Croveo

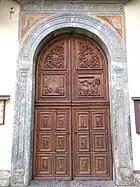
Nativity of the Virgin Mary and the twelve Apostles on the principal wooden door of the Parish Church of Croveo, Italy

The oldest buildings in Croveo dates from the 16th century to the middle of the 17th century. They are characterised with squared stone elements, including B-type doors and windows. The doors have vertical jambs with a slab of a large stone block at its top, on which the lintel rests. Indicative of this period is a building dated 1564 according to the engraving on the lintel. The building has three floors plus an attic; on the facade of the ground floor there is a B-type portal, next to two symmetrical small windows. The two upper floors have three identical windows each, perfectly aligned with the openings on the ground floor. There are also windows with a rectangular shape but with the major axis horizontal. These windows exhibit the traditional formal characteristics of type B openings but with approximately double the width, associated with canonical-type windows.